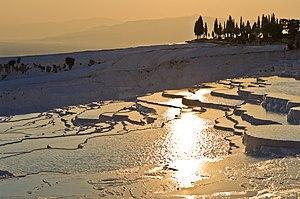
Pamukkale